Gheorghe Eminescu

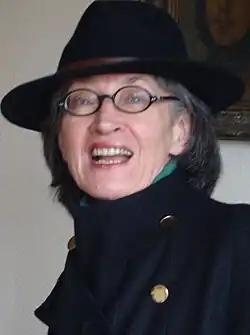
Eminescu's granddaughter, Roxana Eminescu, in 2011

Gheorghe Eminescu appeared alongside Augustin Z. N. Pop at literary festivals, including one held in Constanța during April 1963, and another one held at Mircești that December. In June 1964, he appeared at Iași's Central University Library, where he spoke about the poet. As noted by teacher Ștefan Stănoiu: "Preserving Raluca's physical features, precisely the same ones that the poet himself had inherited [...], Gheorghe Eminescu brought to life several moments from the poet's life, revealing Mihail's attitude toward the governing classes, as well as their indifference and adversity toward the poet." By the 1970s, the Lieutenant Colonel had moved with Elena, his wife of 60 years, into a home on Laurențiu Claudian Street, in the eastern Bucharest neighborhood of Iancului. He lived a secluded existence under the Nicolae Ceaușescu regime and its national communism—maintaining a private "cult of Greater Romania, of [his uncle] The Poet, and of Napoleon", while receiving regular visits from Popa and from his wartime orderly, Marin Stan. By his own estimations, he owned the largest book collection in Romania, which Yolanda supplied with most of what had been published in French about the Napoleonic era.